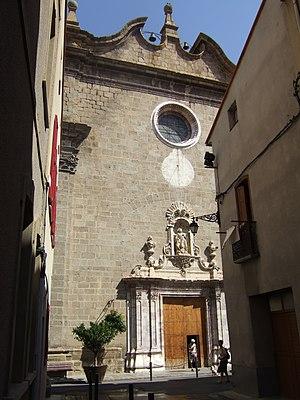
Eglise saint-Etienne à Ille-sur-Têt (Languedoc-Roussillon France)
L'église Saint-Étienne, dite del Padraguet ou del Pedreguet, est une église paroissiale des XVIIᵉ et XVIIIᵉ siècles située à Ille-sur-Têt, dans le département français des Pyrénées-Orientales.
Cet article recense les monuments historiques des Pyrénées-Orientales, en France.